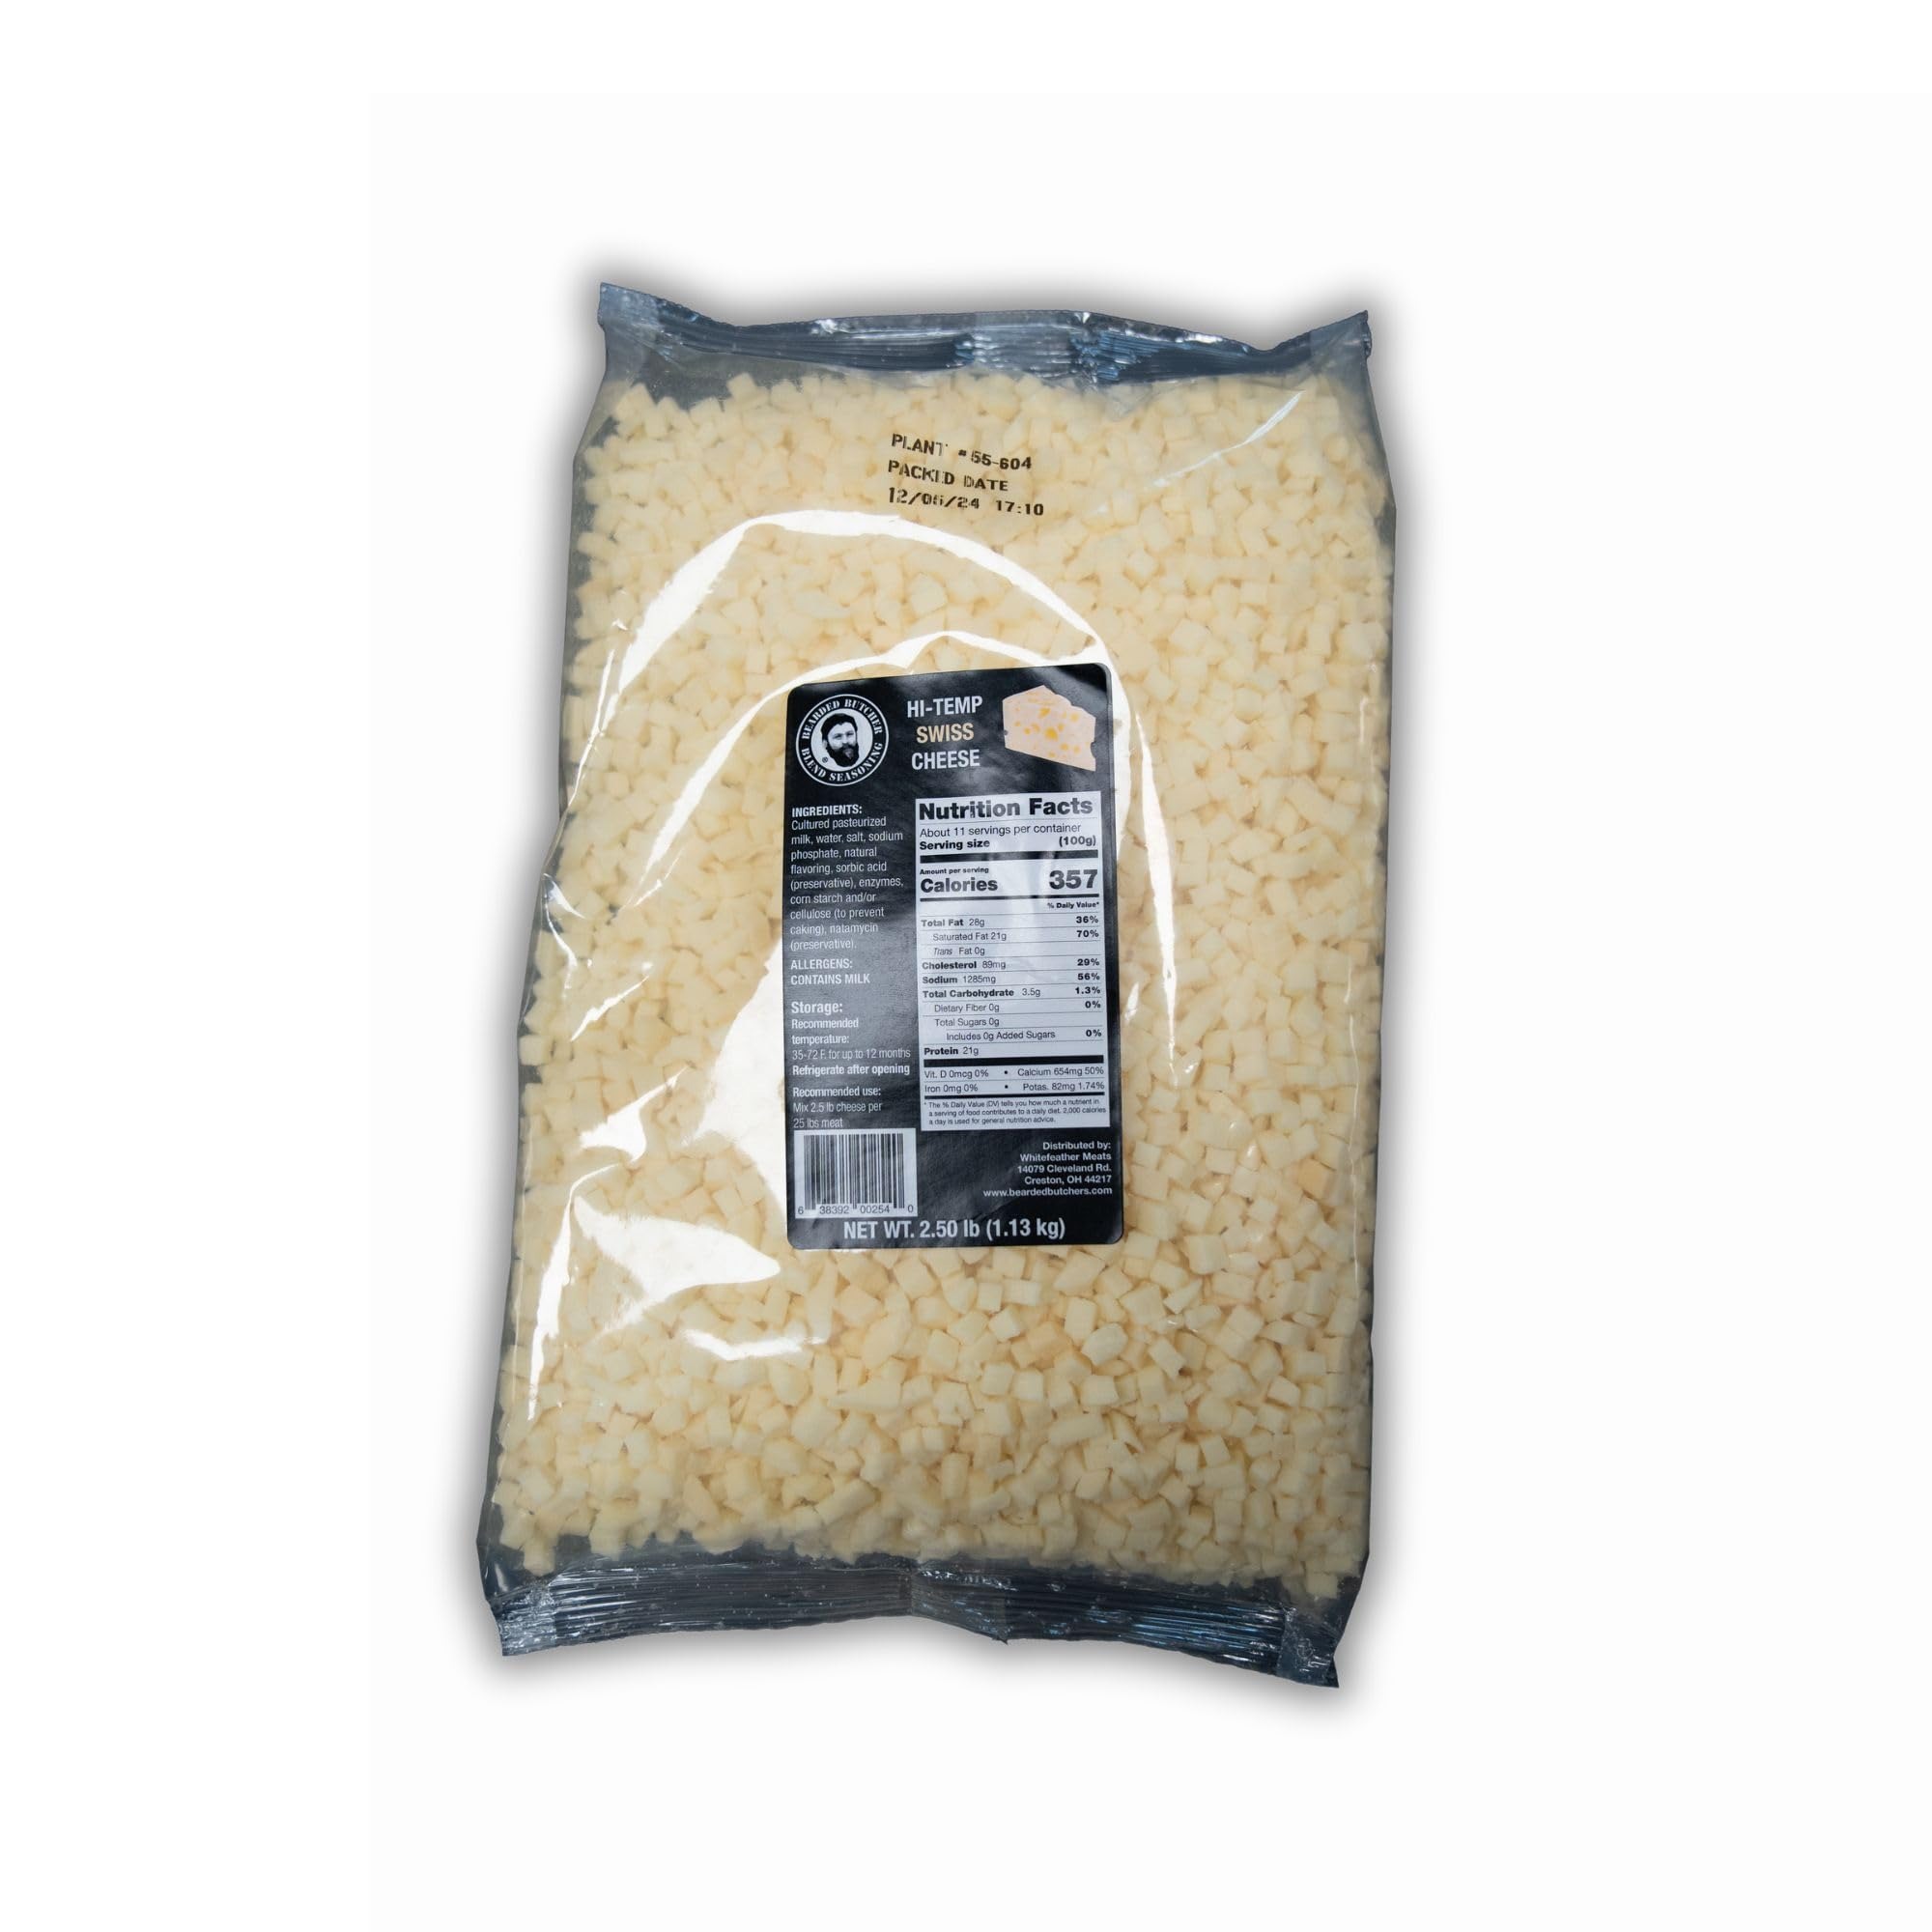
Item Name: Bearded Butchers High-Temp Swiss Cheese 2.5 lbs – Shelf-Stable 1/4" Cubes for Up to 25 lbs of Meat, 400°F High-Temperature Cheese – Ideal for Sausage Making, Brats, Snack Sticks, Burgers, and More
Bullet Point 1: HIGH-QUALITY, HIGH-TEMP CHEESE – Specifically made to withstand cooking, smoking, and heating up to 400°F without melting, ensuring the cheese holds its shape and enhances the texture of your meat products.
Bullet Point 2: PERFECT FOR HOMEMADE SAUSAGE, BRATS, AND MORE – Ideal for homemade brats, summer sausage, snack sticks, hot dogs, burgers, patties, and more. This cheese adds rich, creamy flavor and professional-quality results to your favorite recipes.
Bullet Point 3: PRE-PORTIONED FOR 25 LBS OF MEAT – Each 2.5 lb bag is perfectly measured to mix with up to 25 lbs of meat, ensuring the ideal cheese-to-meat ratio for consistent results. You can also easily adjust the amount for smaller batches without compromising performance, flavor, or quality.
Bullet Point 4: PRE-DICED INTO 1/4-INCH CUBES – Our swiss cheese is pre-cut into uniform 1/4-inch cubes for quick and easy use. These small, evenly sized pieces are perfect for blending evenly into ground meat for consistent flavor and texture.
Bullet Point 5: SHELF-STABLE AND READY TO USE – Packaged to stay fresh, this high-temp swiss cheese is shelf-stable before opening. For best results, it is recommended to refrigerate after opening. Perfect for both frequent and occasional use, so you’ll always have high-quality cheese on hand when you need it.
Product Description: Bearded Butchers High-Temperature Swiss Cheese is expertly crafted to withstand smoking, cooking, and heating temperatures up to 400°F without melting, making it the perfect ingredient for enhancing your homemade meat creations. This non-melting cheese is ideal for brats, summer sausage, franks, hot dogs, burger patties, and meat sticks, as it maintains its shape and texture during the cooking process. Pre-diced into 1/4-inch cubes, this shelf-stable high-temp Swiss cheese is easy to measure, mix, and use. Each 2.5-pound package is designed for convenience, providing enough cheese to season up to 25 pounds of meat (using a 10% cheese-to-meat ratio). Proudly made in the USA, Bearded Butchers High-Temp Swiss Cheese is an excellent choice for hunters, chefs, and DIY meat enthusiasts looking to add a rich, creamy flavor to their recipes. Directions: Mix 2.5 pounds of cheese with 25 pounds of meat after the final grind, then stuff or form your product.
Value: 40.0
Unit: Ounce

Price: 29.99